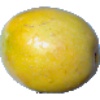
Label: Maracuja 1